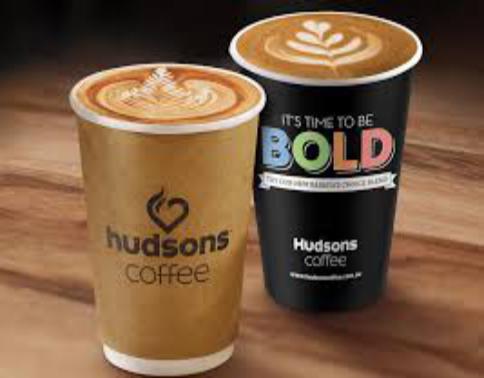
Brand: Hudsons Coffee-2
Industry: Food